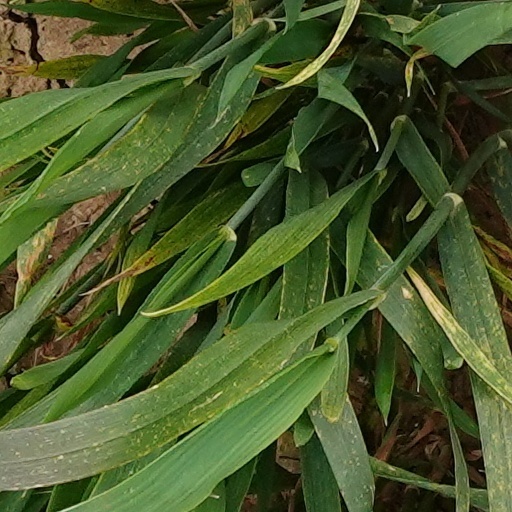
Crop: wheat